Gérard Buquet

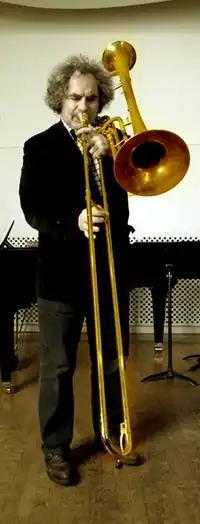
Gérard Buquet plays his contrabass trombone with two bells

He studied at the Conservatoire National Supérieur de Paris, and musicology at the Strasbourg University. Composition studies with Claude Ballif and Franco Donatoni.